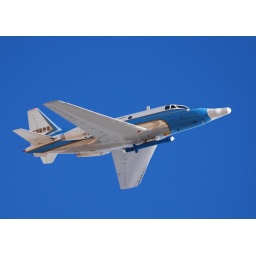
going home after 3 days of flying in the flag